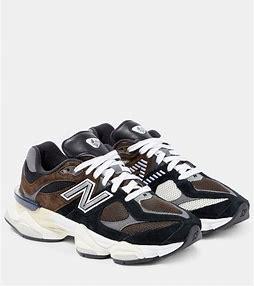
Brand: New
Model: Balance Lifestyle